Margaret Grubb

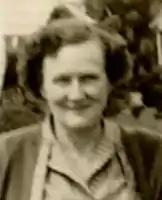
Margaret "Polly" Grubb

Margaret Louise "Polly" Grubb (September 22, 1907 – November 17, 1963) was the first wife of pulp fiction author and Scientology founder L. Ron Hubbard, to whom she was married between 1933 and 1947. She was the mother of Hubbard's first son, L. Ron Hubbard Jr., and his first daughter, Katherine May "Kay" Hubbard.